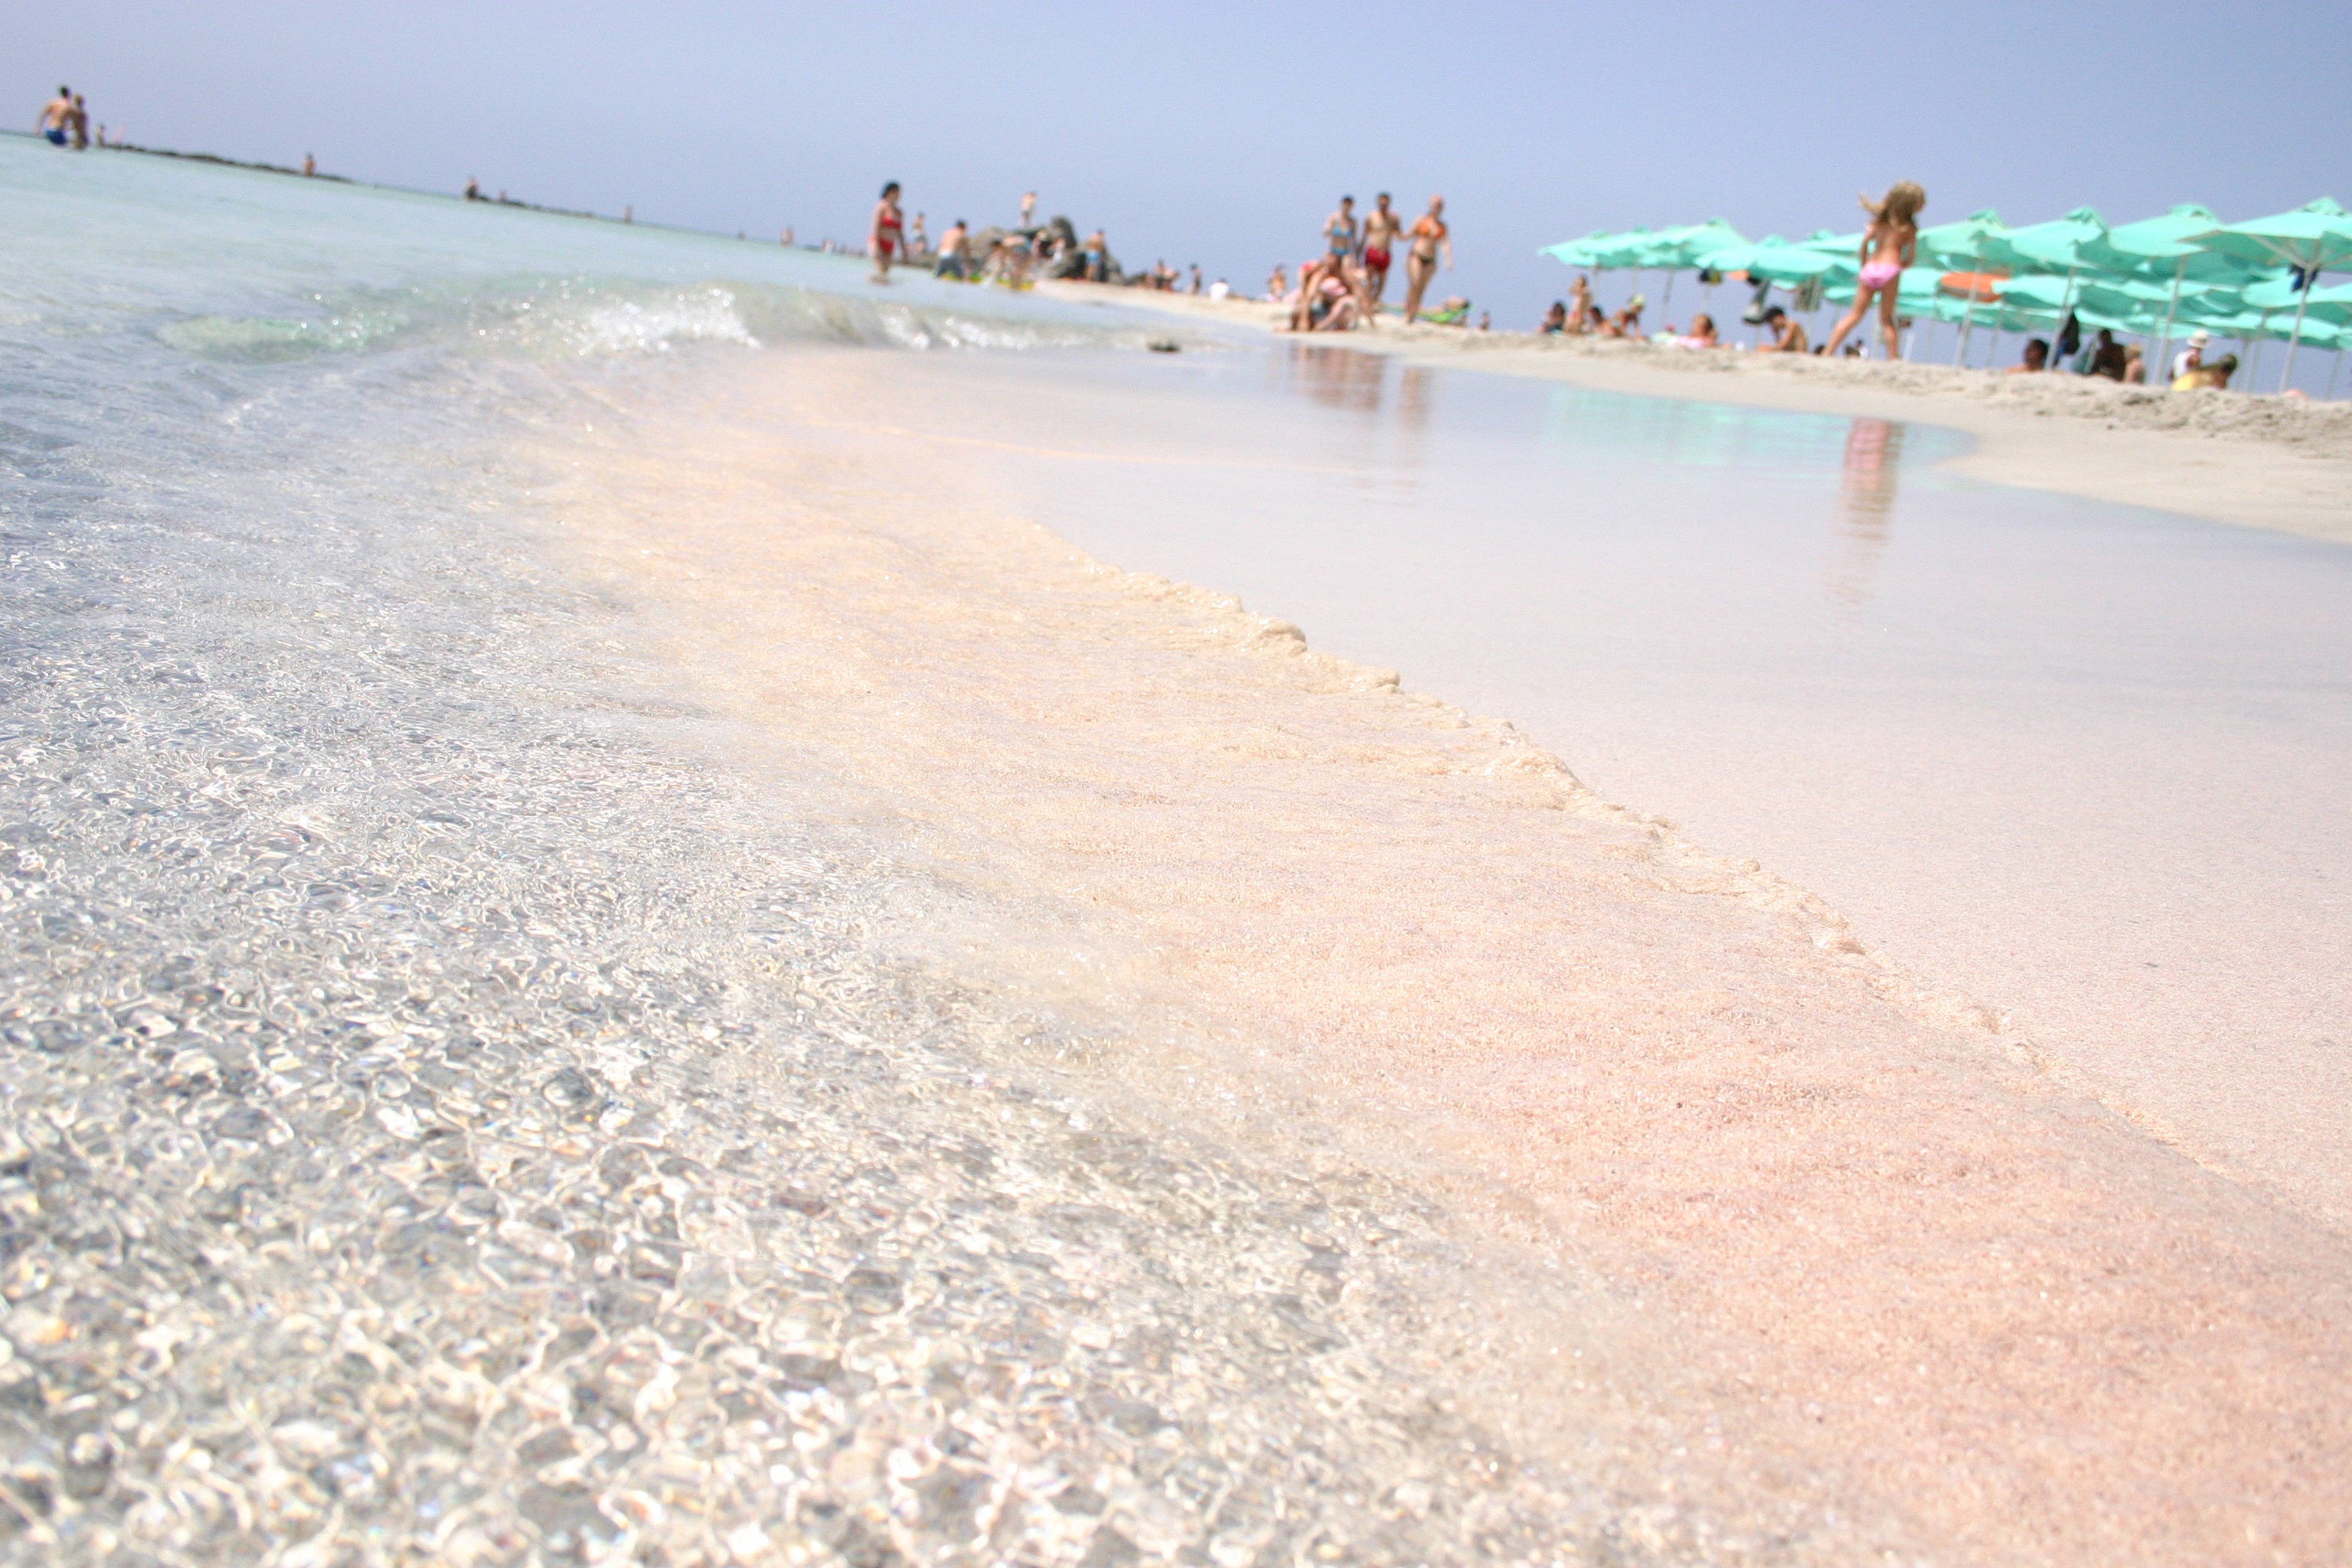
beach, landscape, sea, coast, water, sand, ocean, shore, wave, vacation, holiday, bay, body of water, sunny, holidays, greece, crete, wind wave